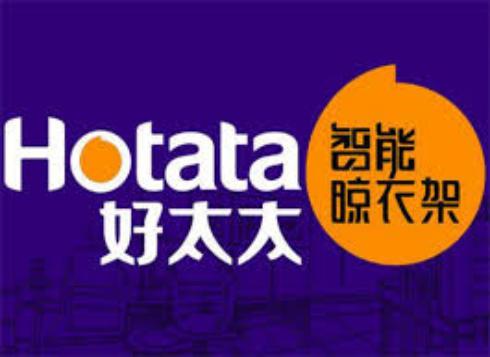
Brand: hotata
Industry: Necessities